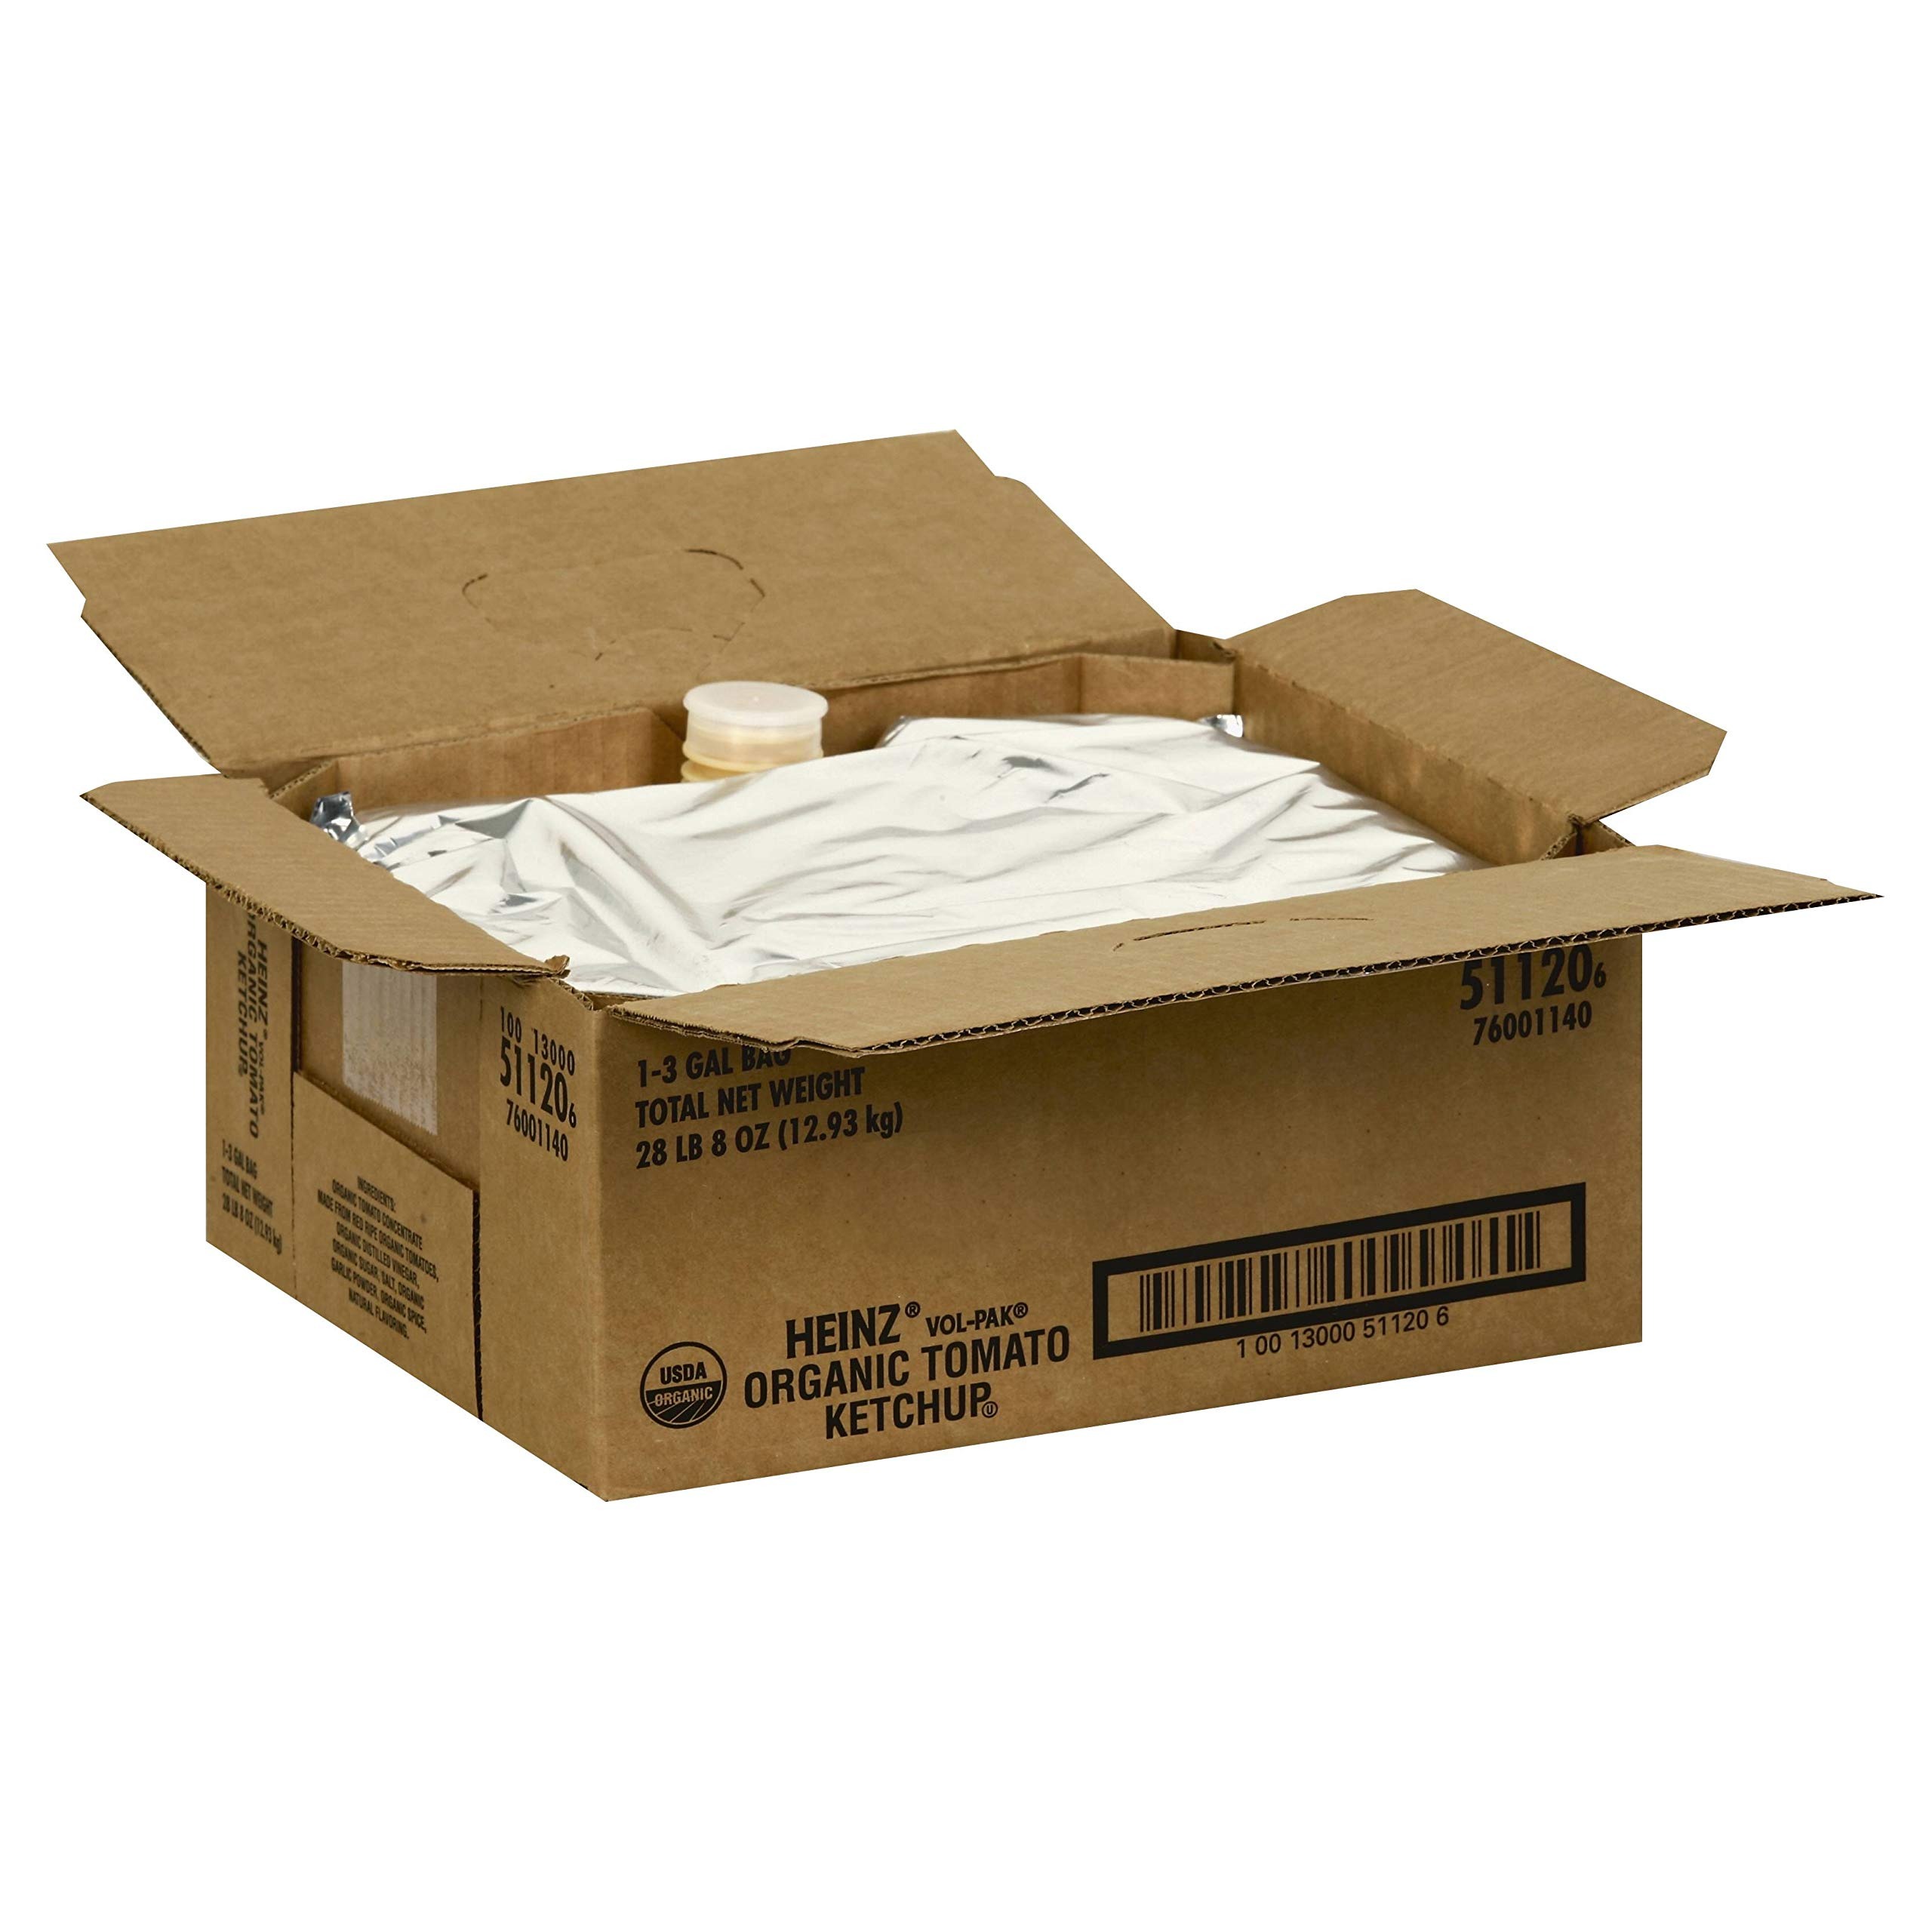
Item Name: Heinz Tomato Organic Ketchup -- 1 each.
Value: 1.0
Unit: Count

Price: 130.65